Russia

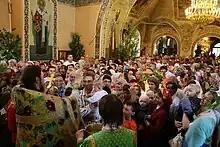
Trinity Sunday in Russia; the Russian Orthodox Church has experienced a great revival since the dissolution of the Soviet Union, a country that had a policy of state atheism.

The Russian Armed Forces are divided into the Ground Forces, the Navy, and the Aerospace Forces—and there are also two independent arms of service: the Strategic Missile Troops and the Airborne Troops. , the military have 1.1 million active-duty personnel, which is the world's fifth-largest, and about 1.5 million reserve personnel. It is mandatory for all male citizens aged 18–27 to be drafted for a year of service in the Armed Forces.